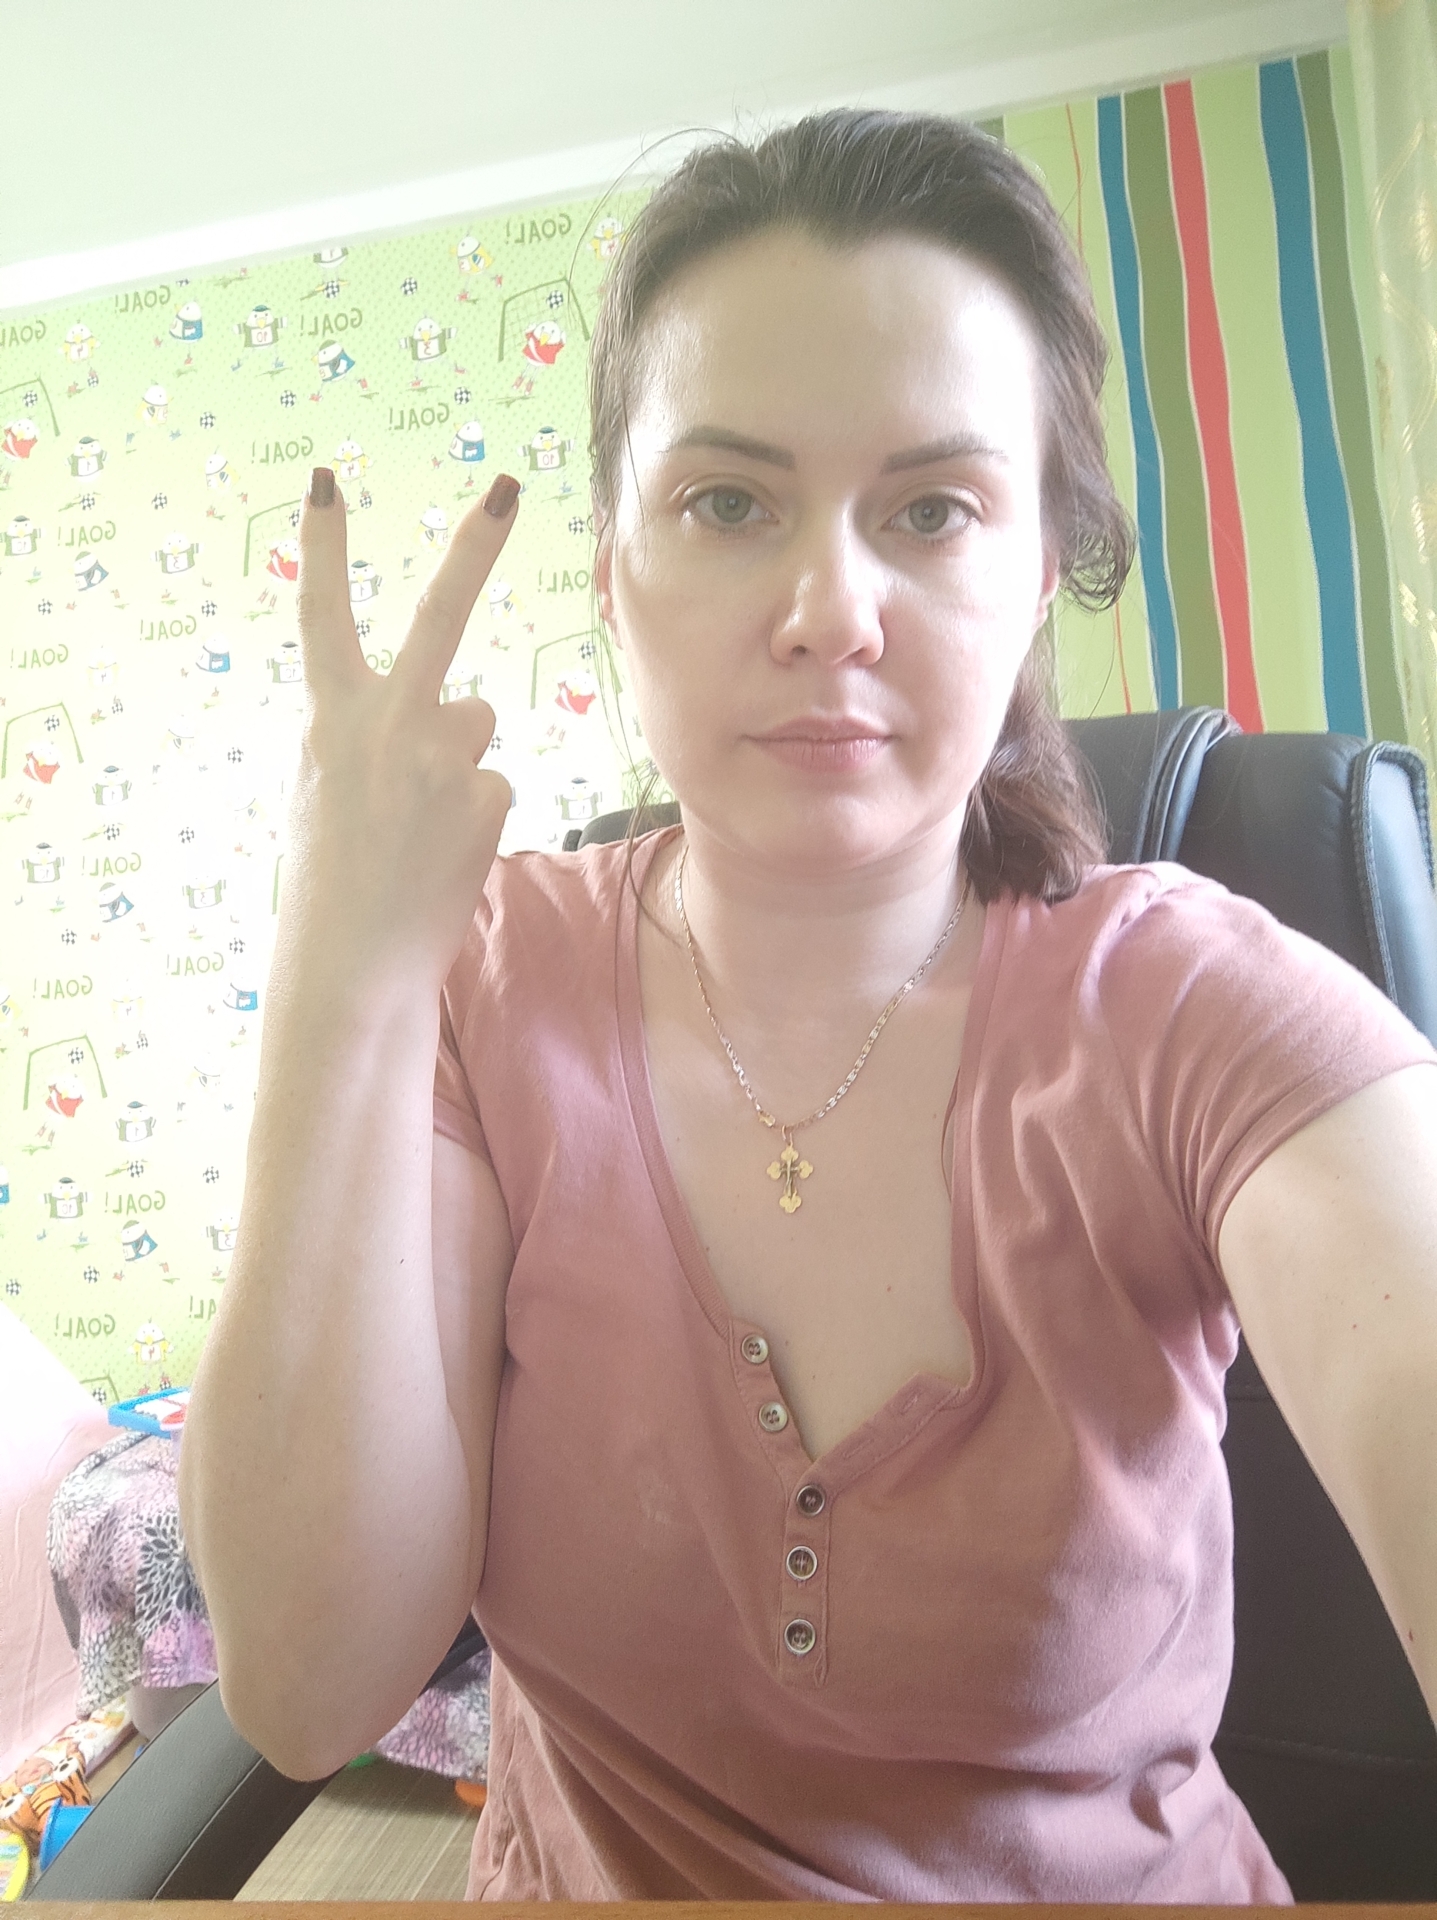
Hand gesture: peace_inverted